Balochi literature

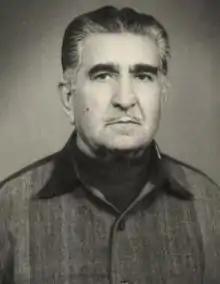
Mir G.K.Nasir-Malek o-Sho'arā Balochistan

Balochi literature is literature written in the Balochi languages.